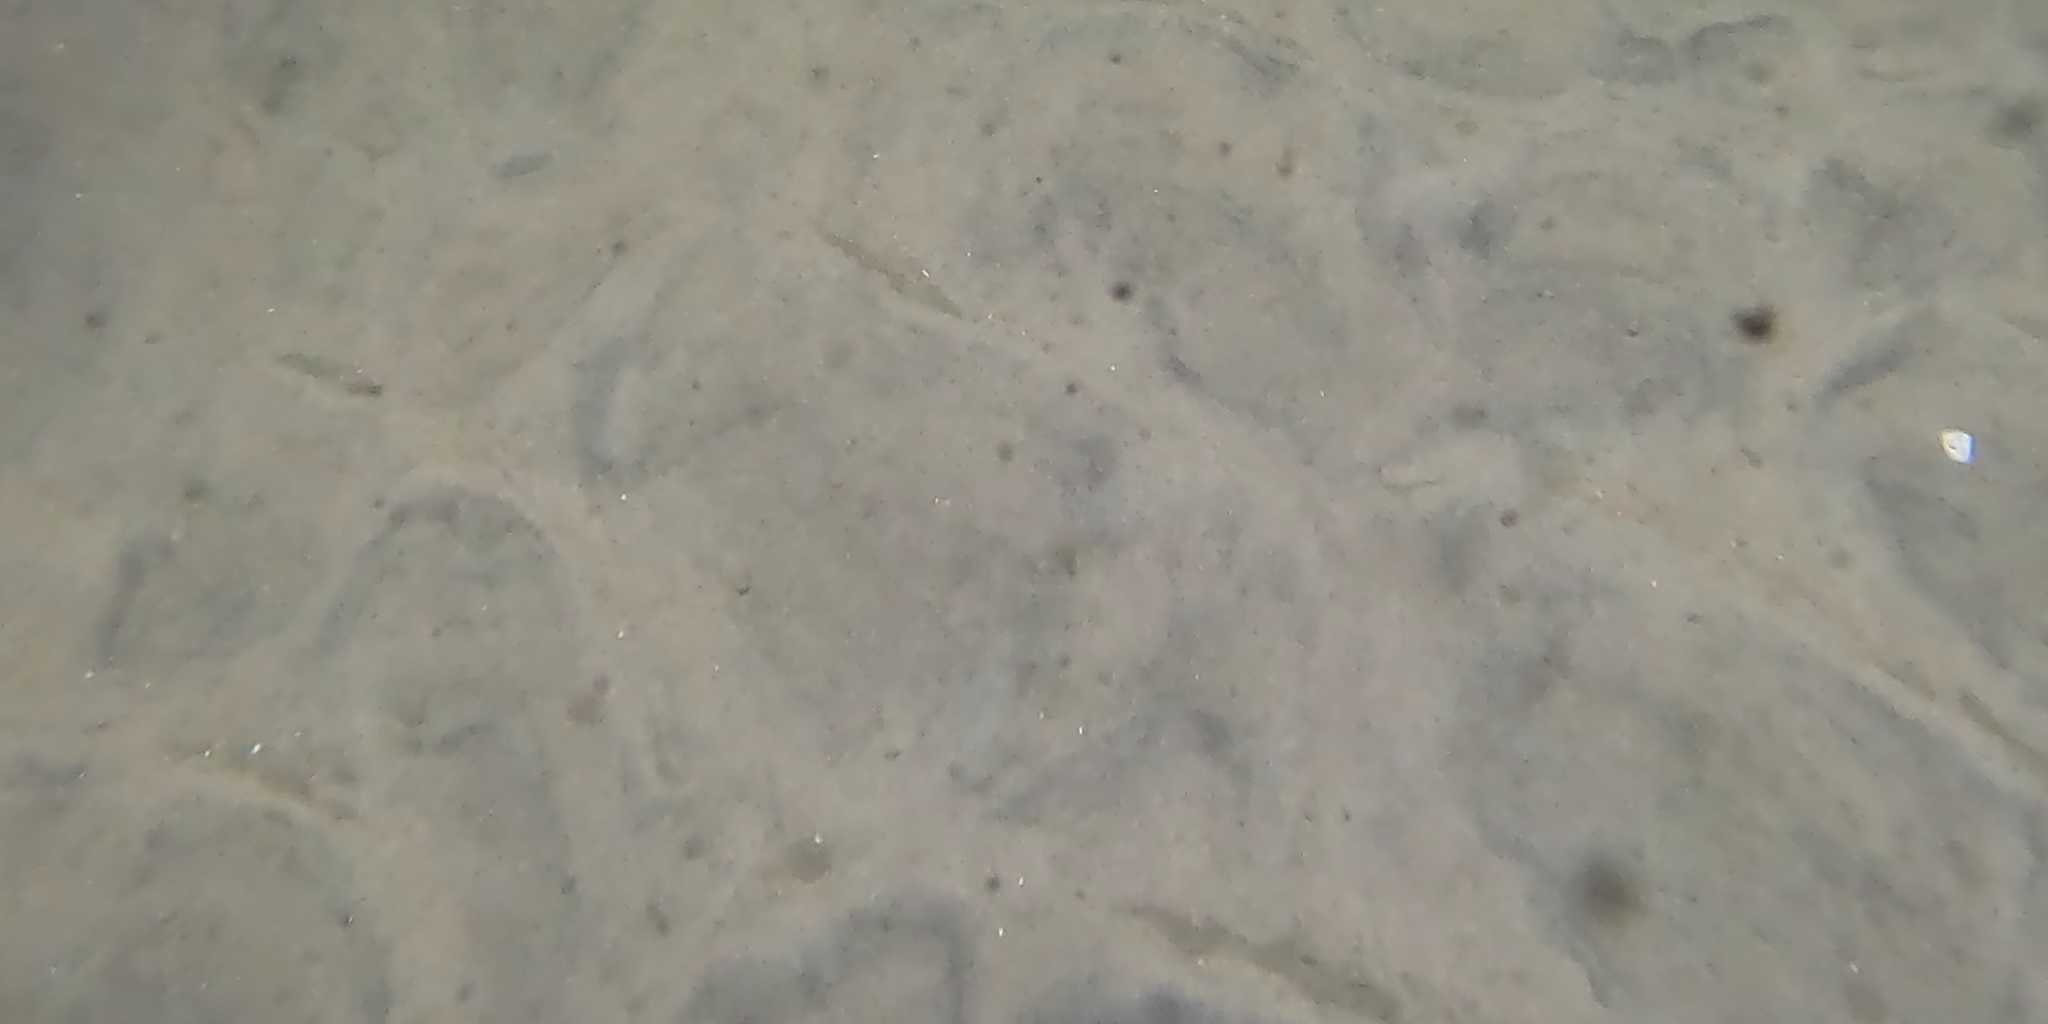
Seabed habitat: sand